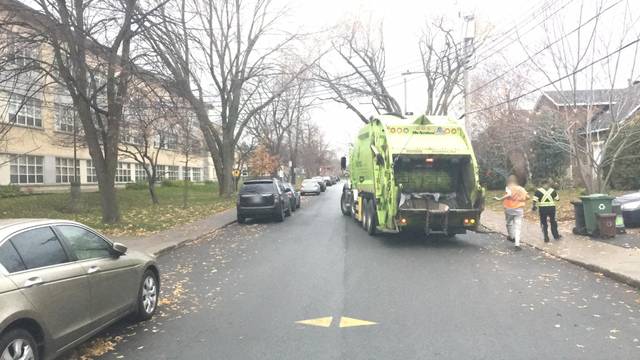
Region: Canada
Coordinates: 45.461, -73.577